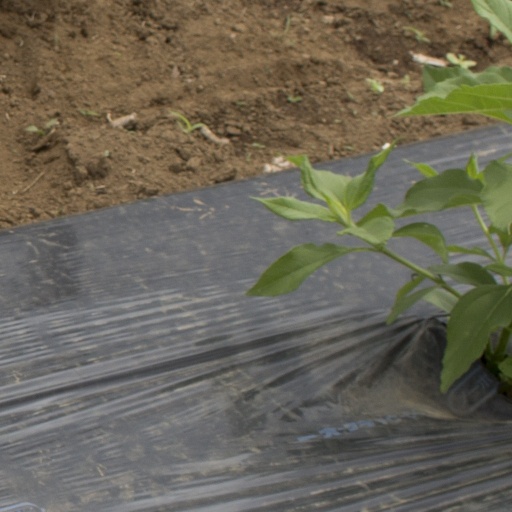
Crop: Jerusalem artichoke